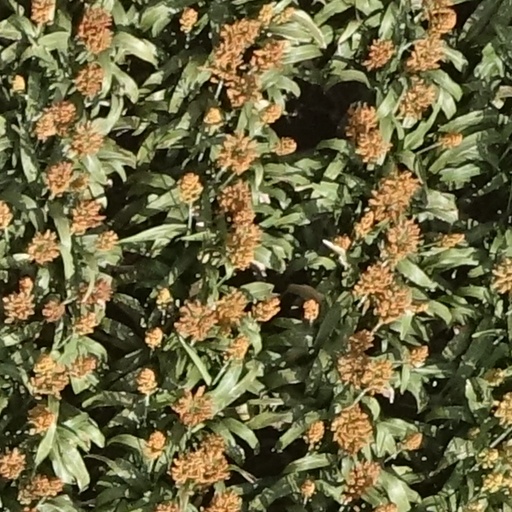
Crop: sorghum